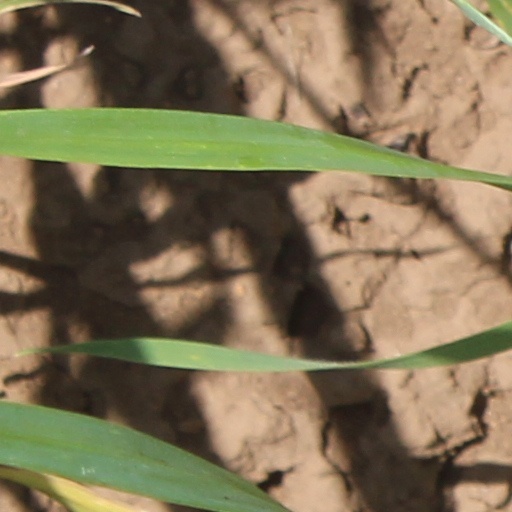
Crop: wheat